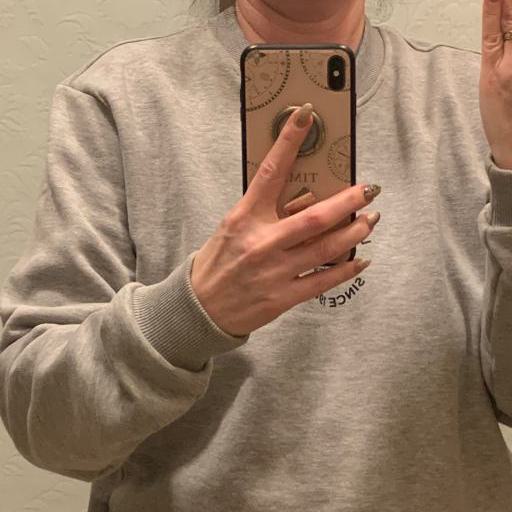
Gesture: no_gesture